Glay

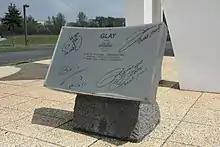
A plaque in Ishikari commemorating the 2001 Glay Expo

Glay occasionally holds an exposition and concert called Glay Expo, which is always expensively produced and lures greater audiences than their normal stadium concerts. The first edition of the event was held on July 31, 1999. The Glay Expo '99 Survival, held in the parking lot of Makuhari Messe, gathered a total audience of 200,000 people, making it the largest-ticketed concert ever held by a single act, certified by Guinness World Records.